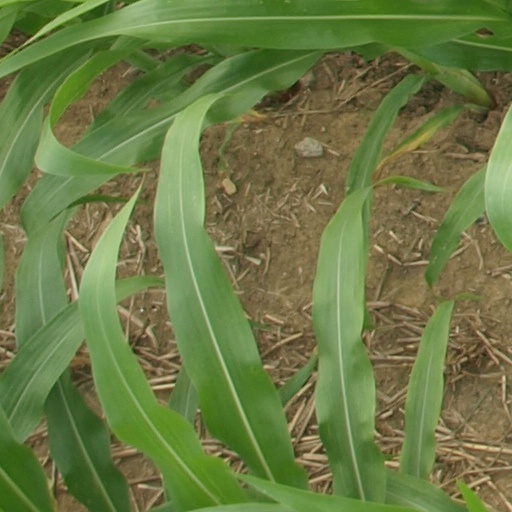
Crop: maize; corn